Pittsburgh Zoo & Aquarium

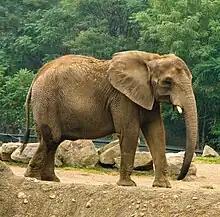
African bush elephant ("Loxodonta africana") at the zoo

Like the Asian Forest, the African Savanna is also a result of the zoo's Master Plan of 1980. Completed in 1987, this section of the zoo is modeled to give the viewer the impression that he or she is walking along a river in an African savanna. This section of the zoo contains lions, African bush elephants, Masai giraffes, Grant's zebras, eastern black rhinos, American flamingos, common ostriches, nyalas, dwarf crocodiles and Galápagos tortoises.